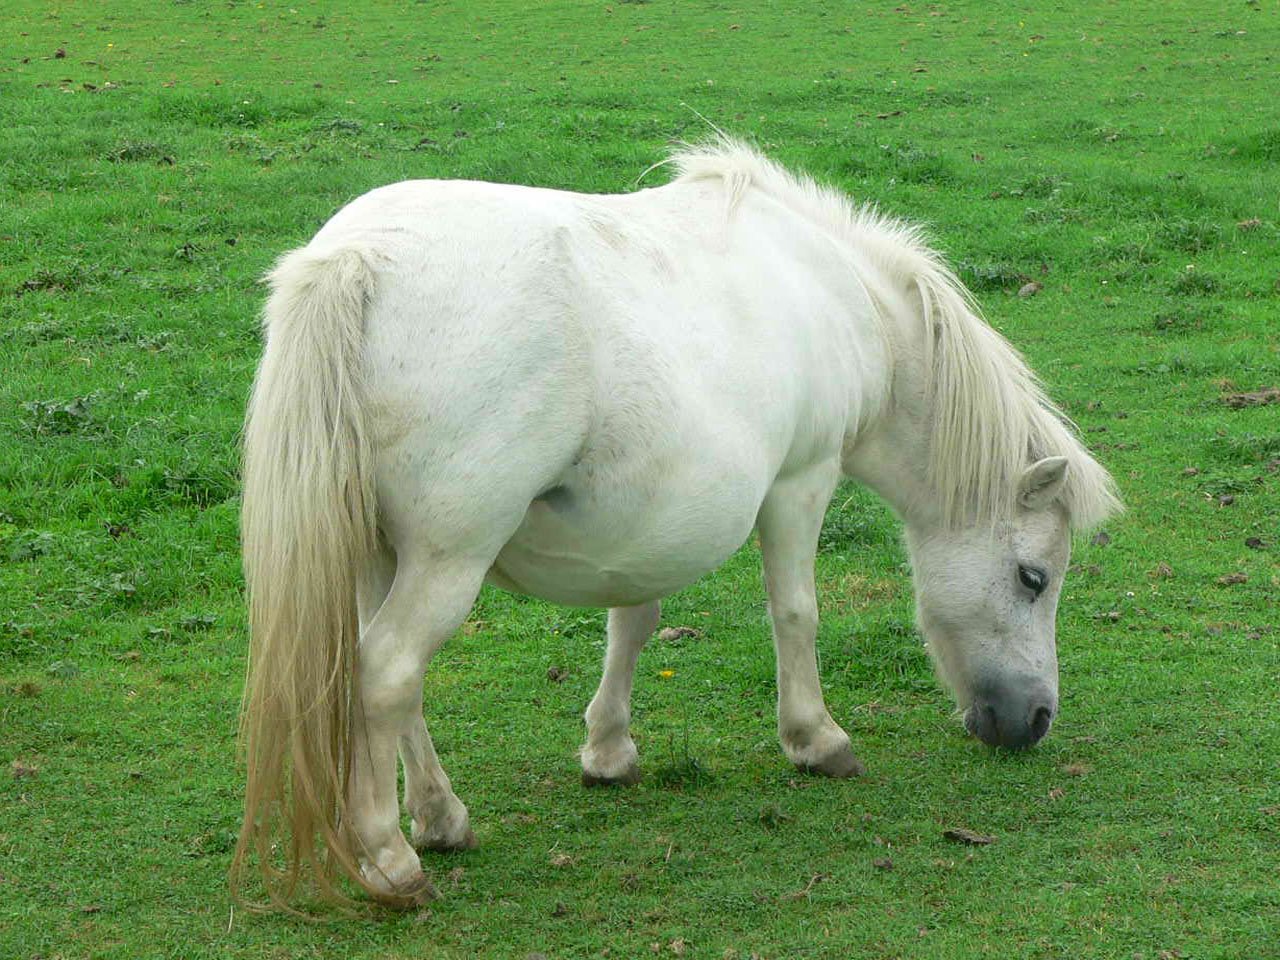
grass, white, meadow, animal, herd, pasture, grazing, livestock, horse, mammal, stallion, mane, fauna, miniature, equine, pony, grassland, vertebrate, mare, dwarf, foal, colt, pack animal, horse like mammal, mustang horse